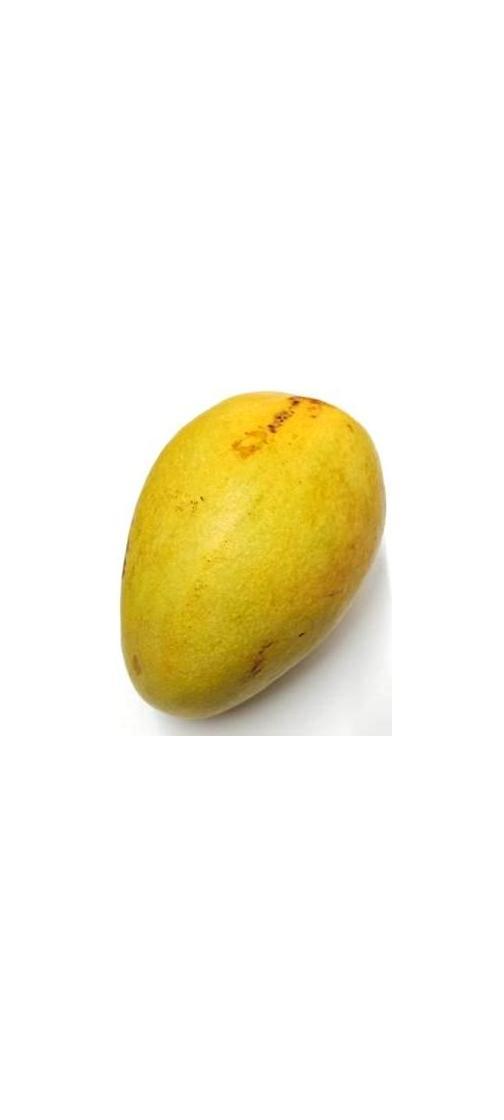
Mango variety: Bari-11